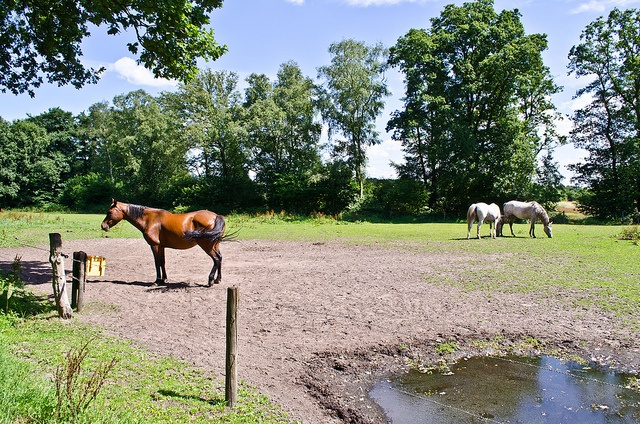
Three horses stand in a field near a pond
Three horses standing in a field by a water hole.
Three horses stand in the sun in a grassy lawn.
Horses grazing on a green grass covered field next to a watering hole.
Horses are in a field that has a small water hole.